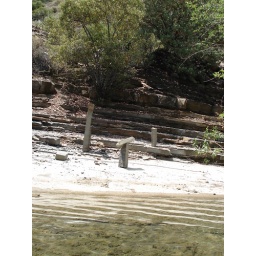
All of the lines running this way and that reminded me of being in some crazy fun house at the fair.